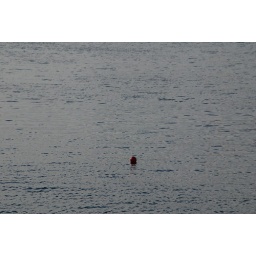
Little red ball in big ocean